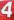
Number: 4